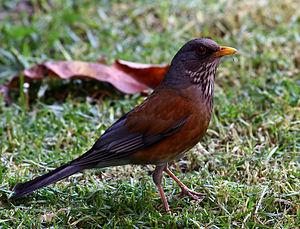
Le Merle à dos roux est une espèce de passereau appartenant à la famille des Turdidae.